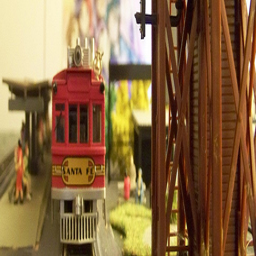
a toy train on train track next to a toy railway platform.
A red toy train stopped on tracks near toy figurines.
A train set inside during daytime in some room.
The toy train set is set up and being photographed.
The model train set is equipped with a water tower.